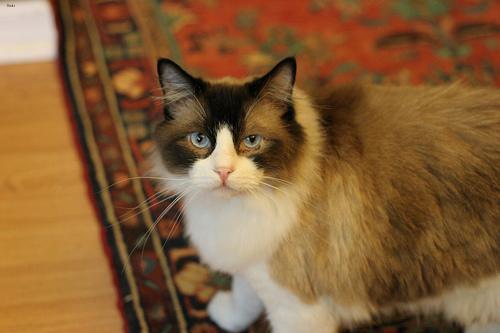
Ragdoll